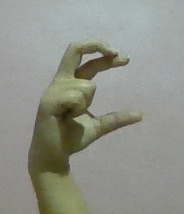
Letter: thal